Aspartate transaminase

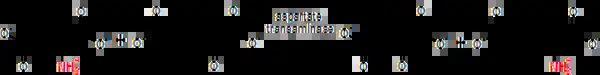
Reaction catalyzed by aspartate aminotransferase

As a prototypical transaminase, AST relies on PLP (Vitamin B6) as a cofactor to transfer the amino group from aspartate or glutamate to the corresponding ketoacid. In the process, the cofactor shuttles between PLP and the pyridoxamine phosphate (PMP) form. The amino group transfer catalyzed by this enzyme is crucial in both amino acid degradation and biosynthesis. In amino acid degradation, following the conversion of α-ketoglutarate to glutamate, glutamate subsequently undergoes oxidative deamination to form ammonium ions, which are excreted as urea. In the reverse reaction, aspartate may be synthesized from oxaloacetate, which is a key intermediate in the citric acid cycle.